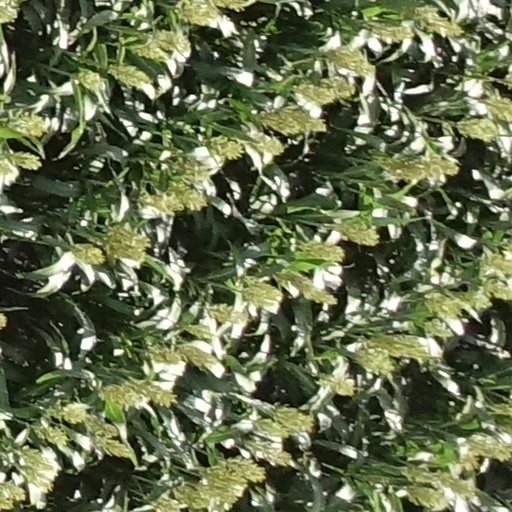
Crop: sorghum